Rodney Maxwell Davis

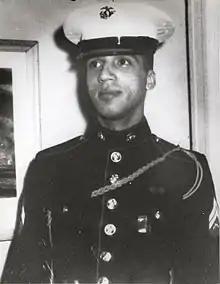

Rodney Maxwell Davis (April 7, 1942 – September 6, 1967) was a non-commissioned officer in the United States Marine Corps who was posthumously awarded the Medal of Honor for heroism above and beyond the call of duty in 1967, during the Vietnam War.